Beroidae

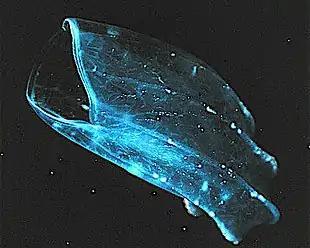
A beroid ctenophore with mouth gaping at left

Beroidae is a family of ctenophores or comb jellies more commonly referred to as the beroids. It is the only known family within the monotypic order Beroida and the class Nuda. They are distinguished from other comb jellies by the complete absence of tentacles, in both juvenile and adult stages. Species of the family Beroidae are found in all the world's oceans and seas and are free-swimmers that form part of the plankton.